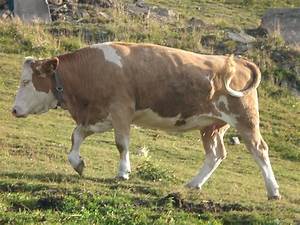
Label: cow